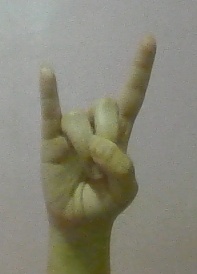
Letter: la